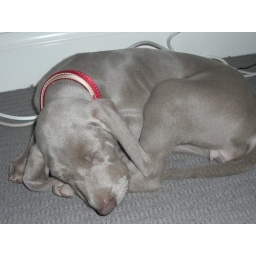
Another comfy spot under the computer desk - beside you!